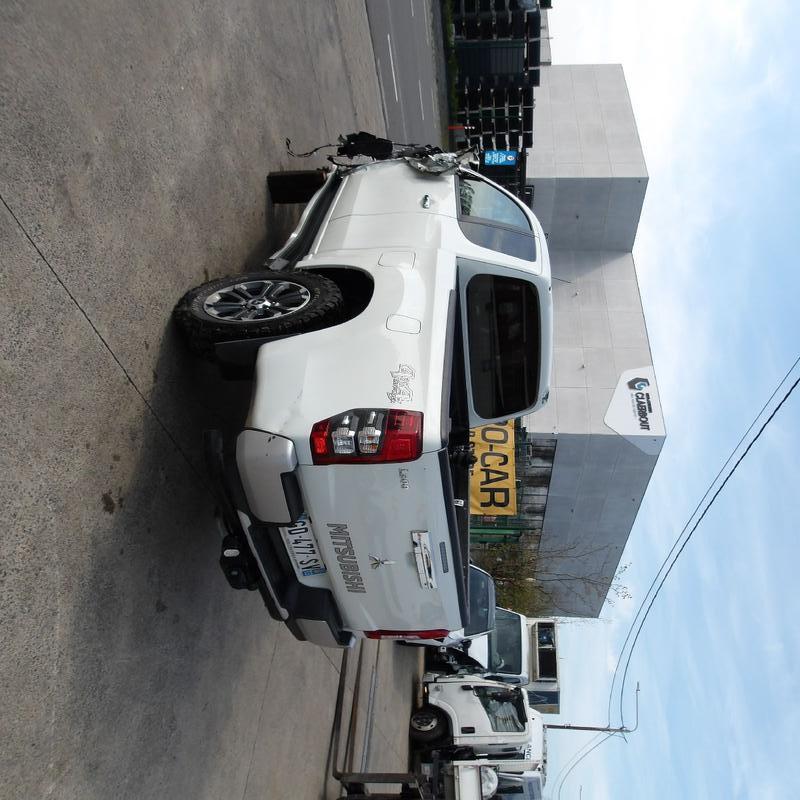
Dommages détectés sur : aile avant gauche, aile arrière gauche, pare-choc arrière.
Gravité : majeur